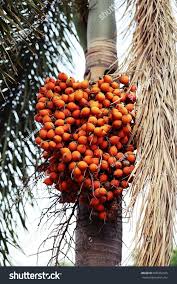
Label: others